Santa Maria dell'Orto

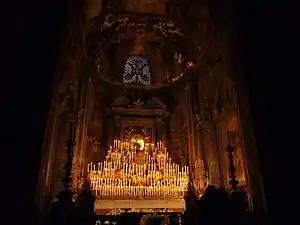
The ""Macchina delle Quarant'Ore"" (2008)

Worship is celebrated on Sundays and on the other feasts of precept at 11 a.m.